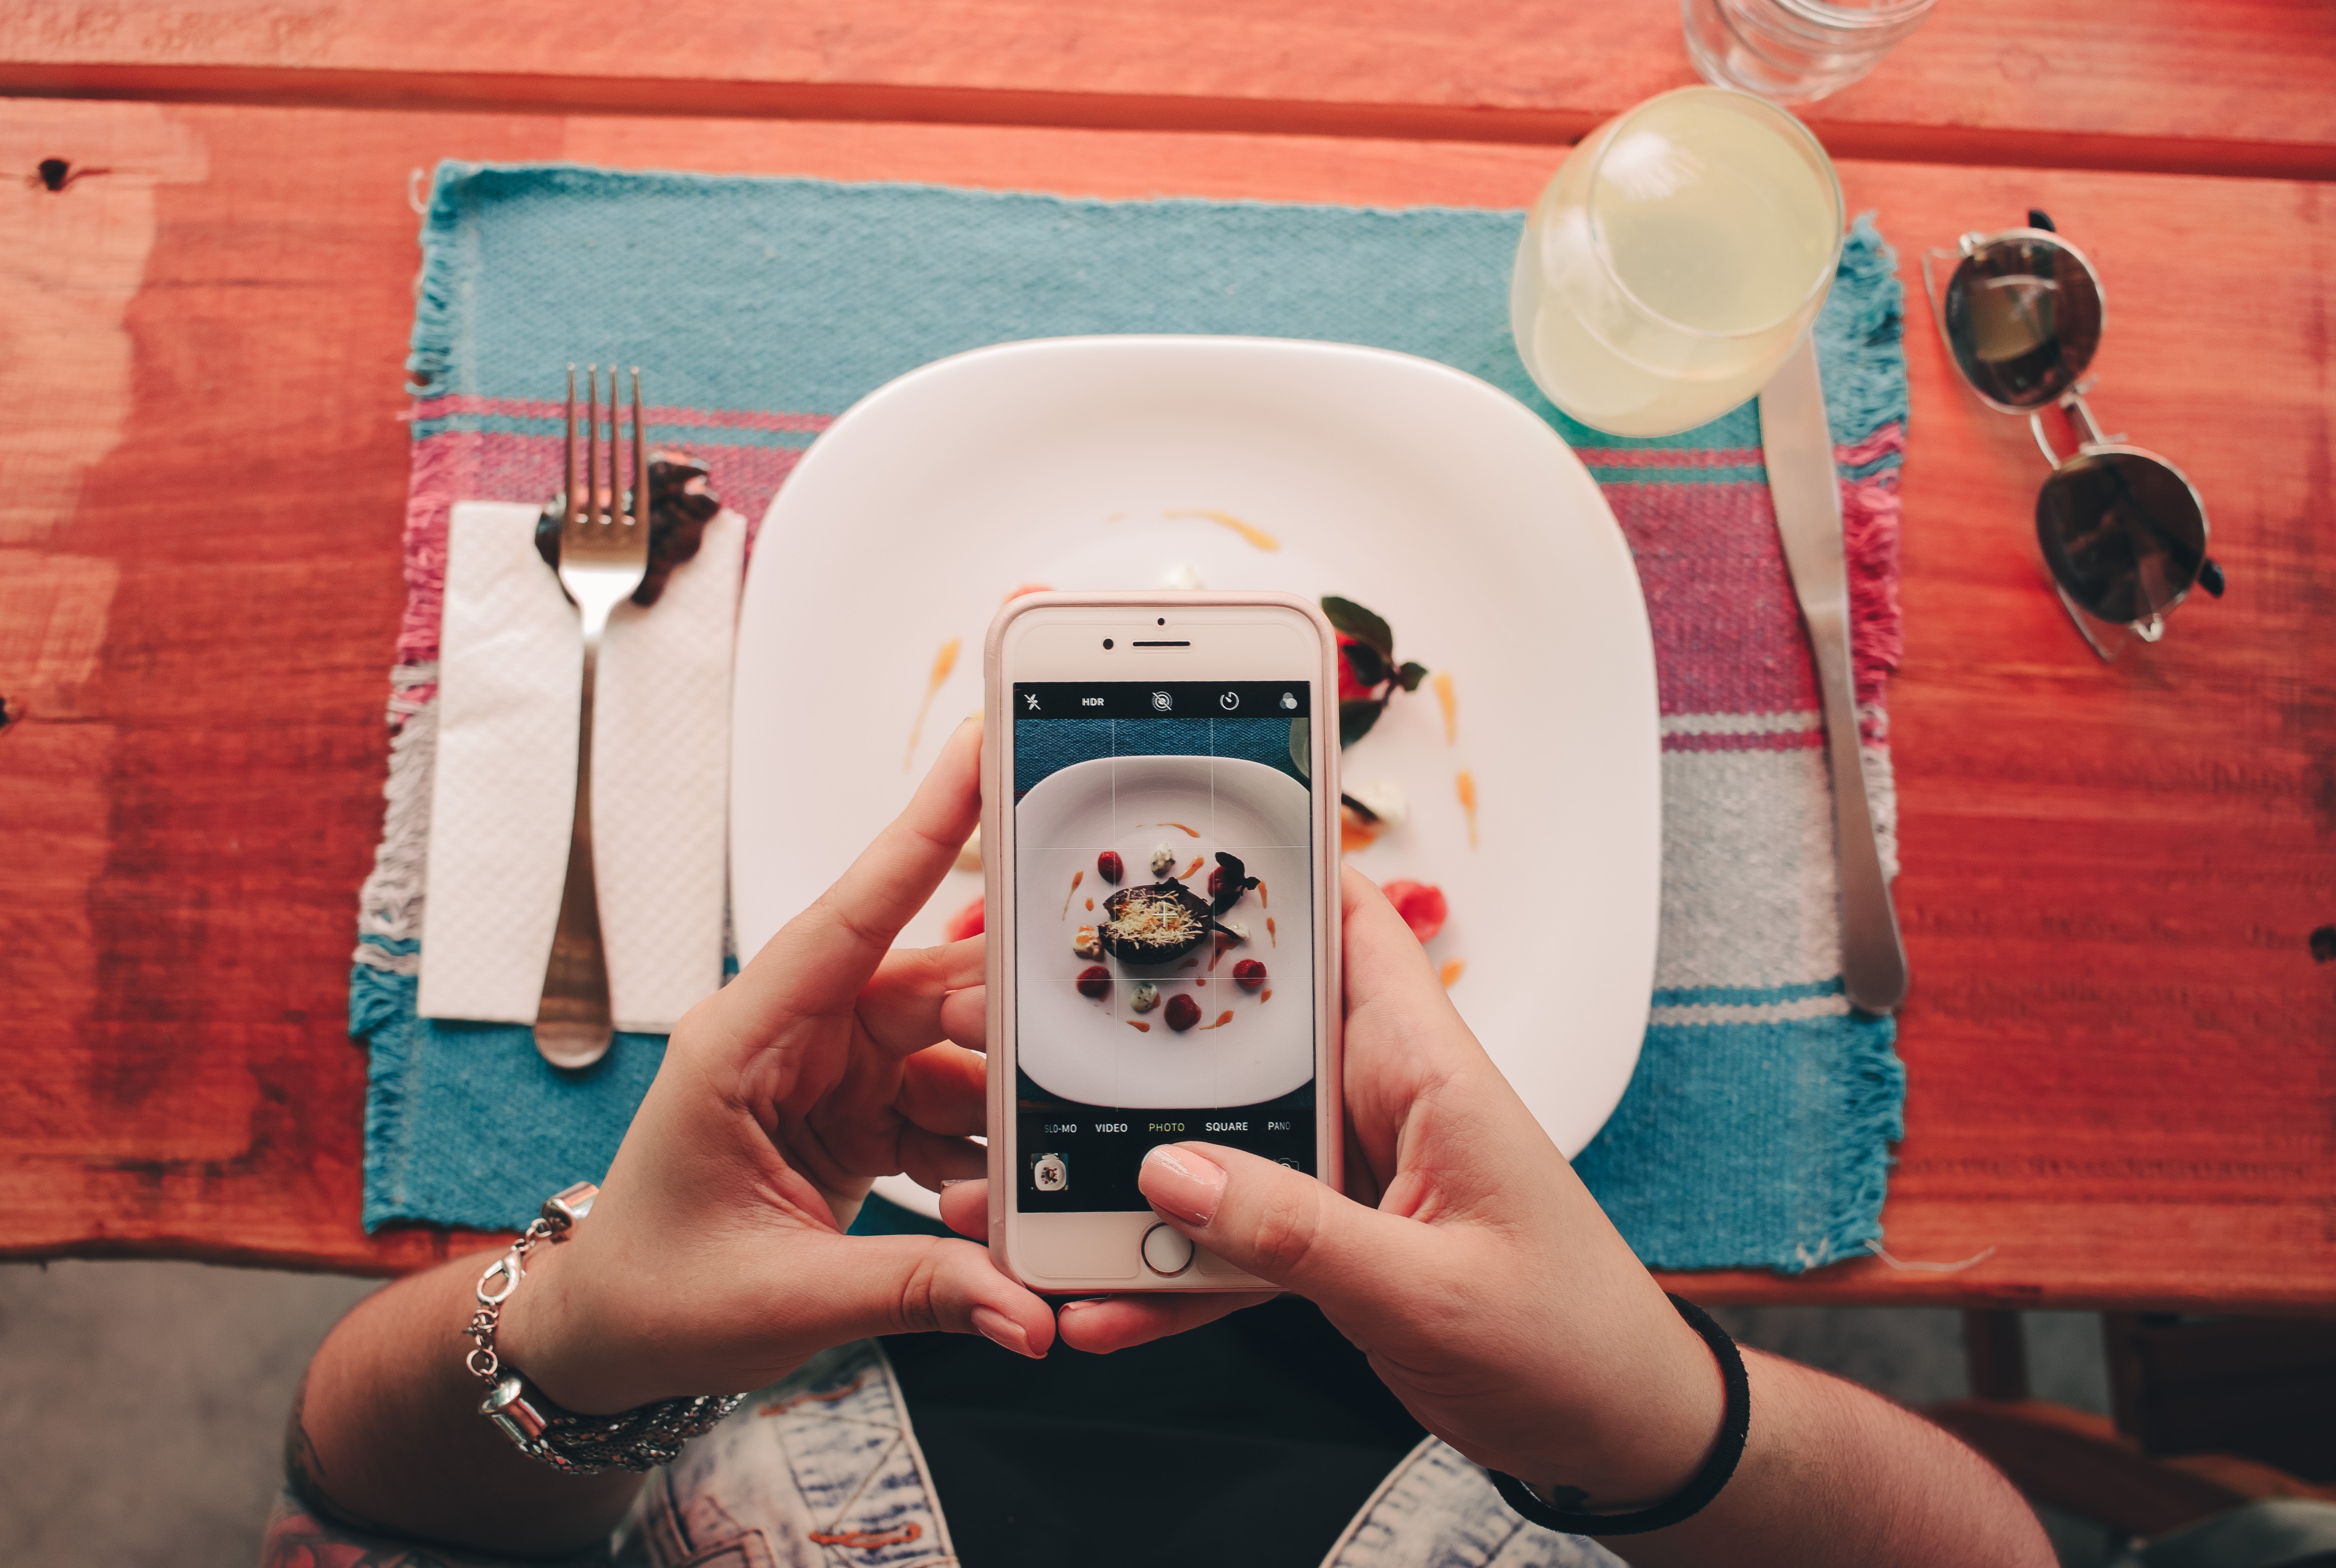
electronics, hand, technology, electronic device, gadget, photography, nail, art